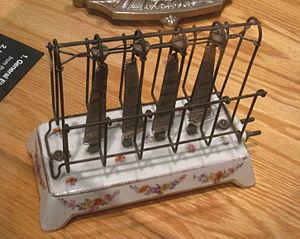
Un grille-pain, aussi appelé toasteur au Canada et en Suisse, est un appareil ou instrument permettant de maintenir des tranches de certains aliments, devant une source de chaleur pour une durée déterminée ou non. Ce procédé a pour but de griller l'aliment choisi, par exemple le pain, pour bénéficier d'arômes supplémentaires, appréciés de ses utilisateurs.